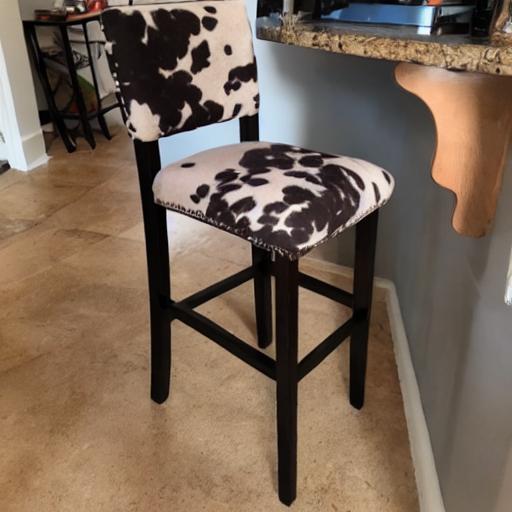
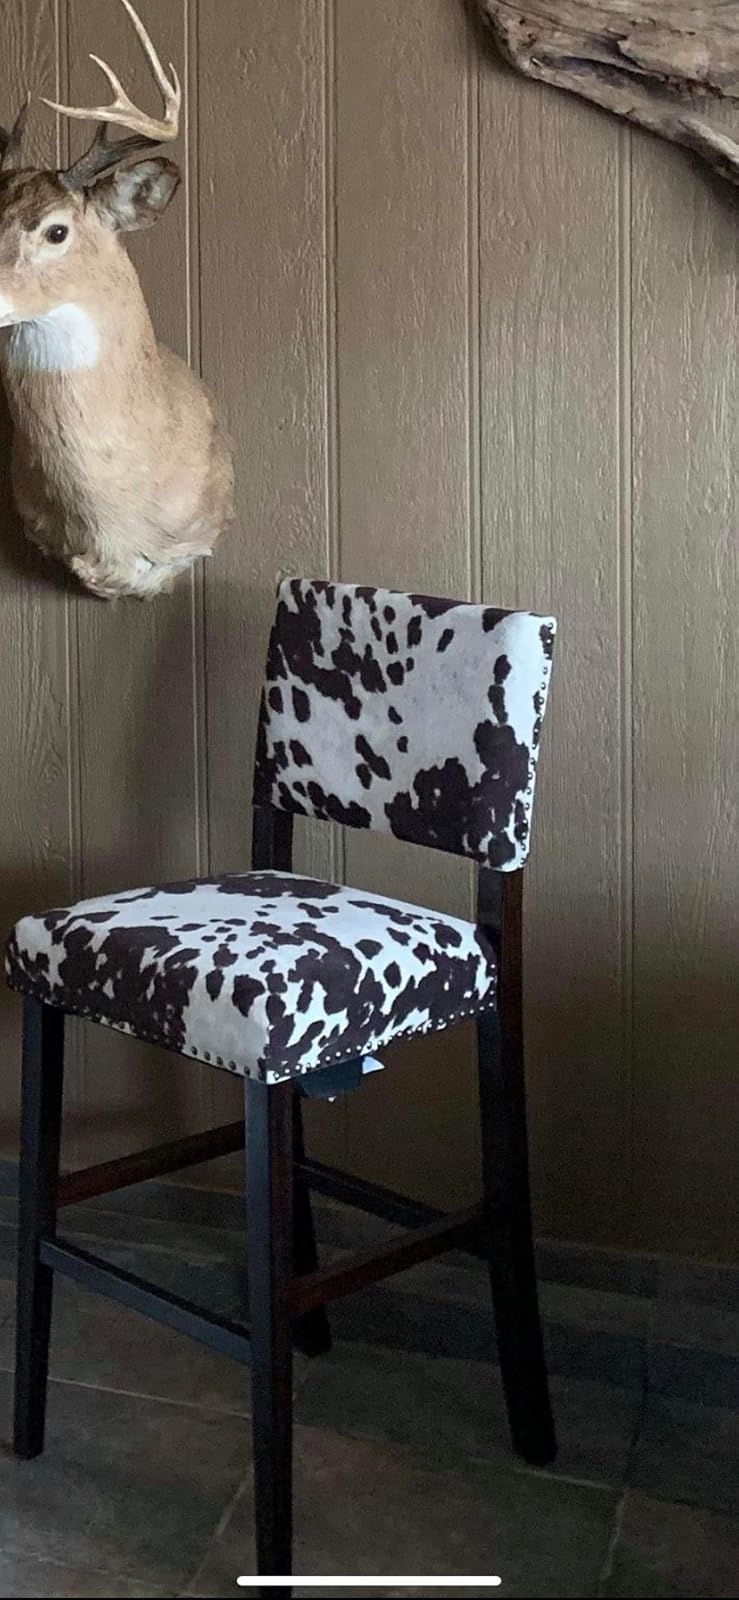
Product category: stool
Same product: no